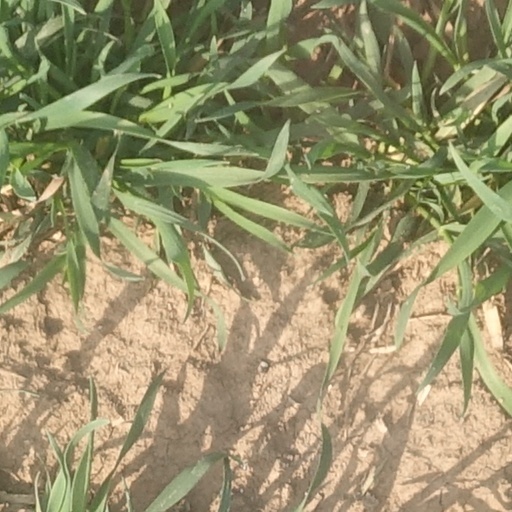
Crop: wheat